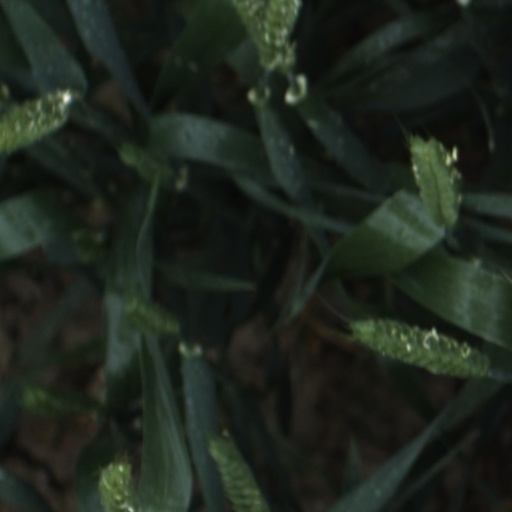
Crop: wheat